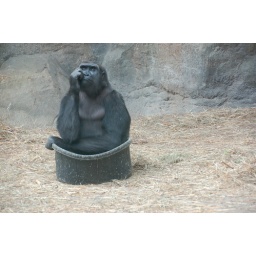
Bored gorilla sitting in the tub